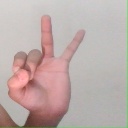
अक्षर: ण